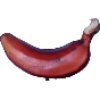
Label: Banana Red 1